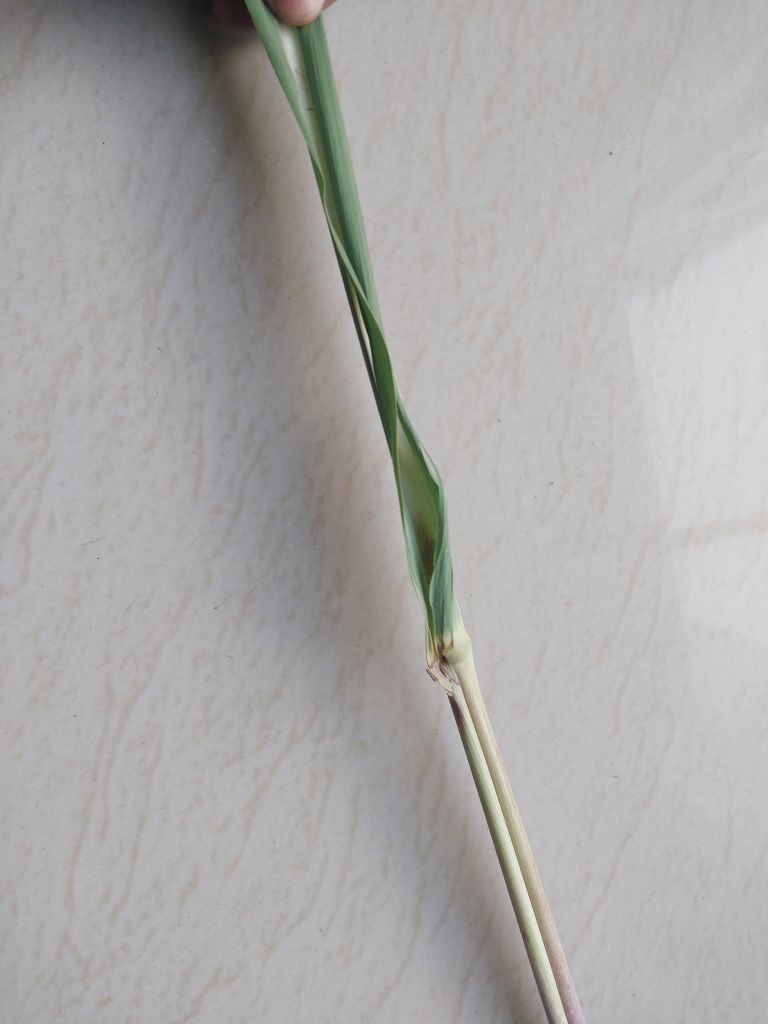
Label: Pokkah Boeng